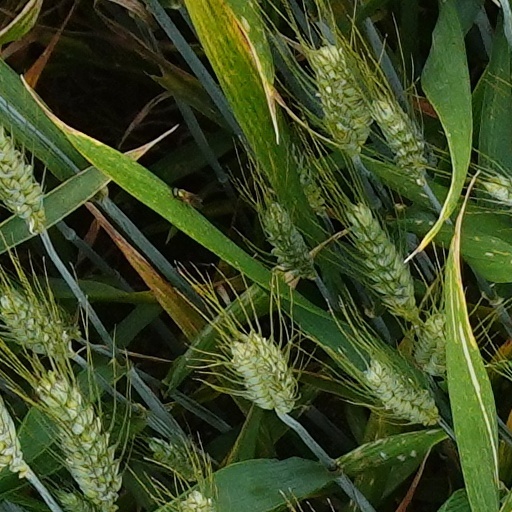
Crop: wheat